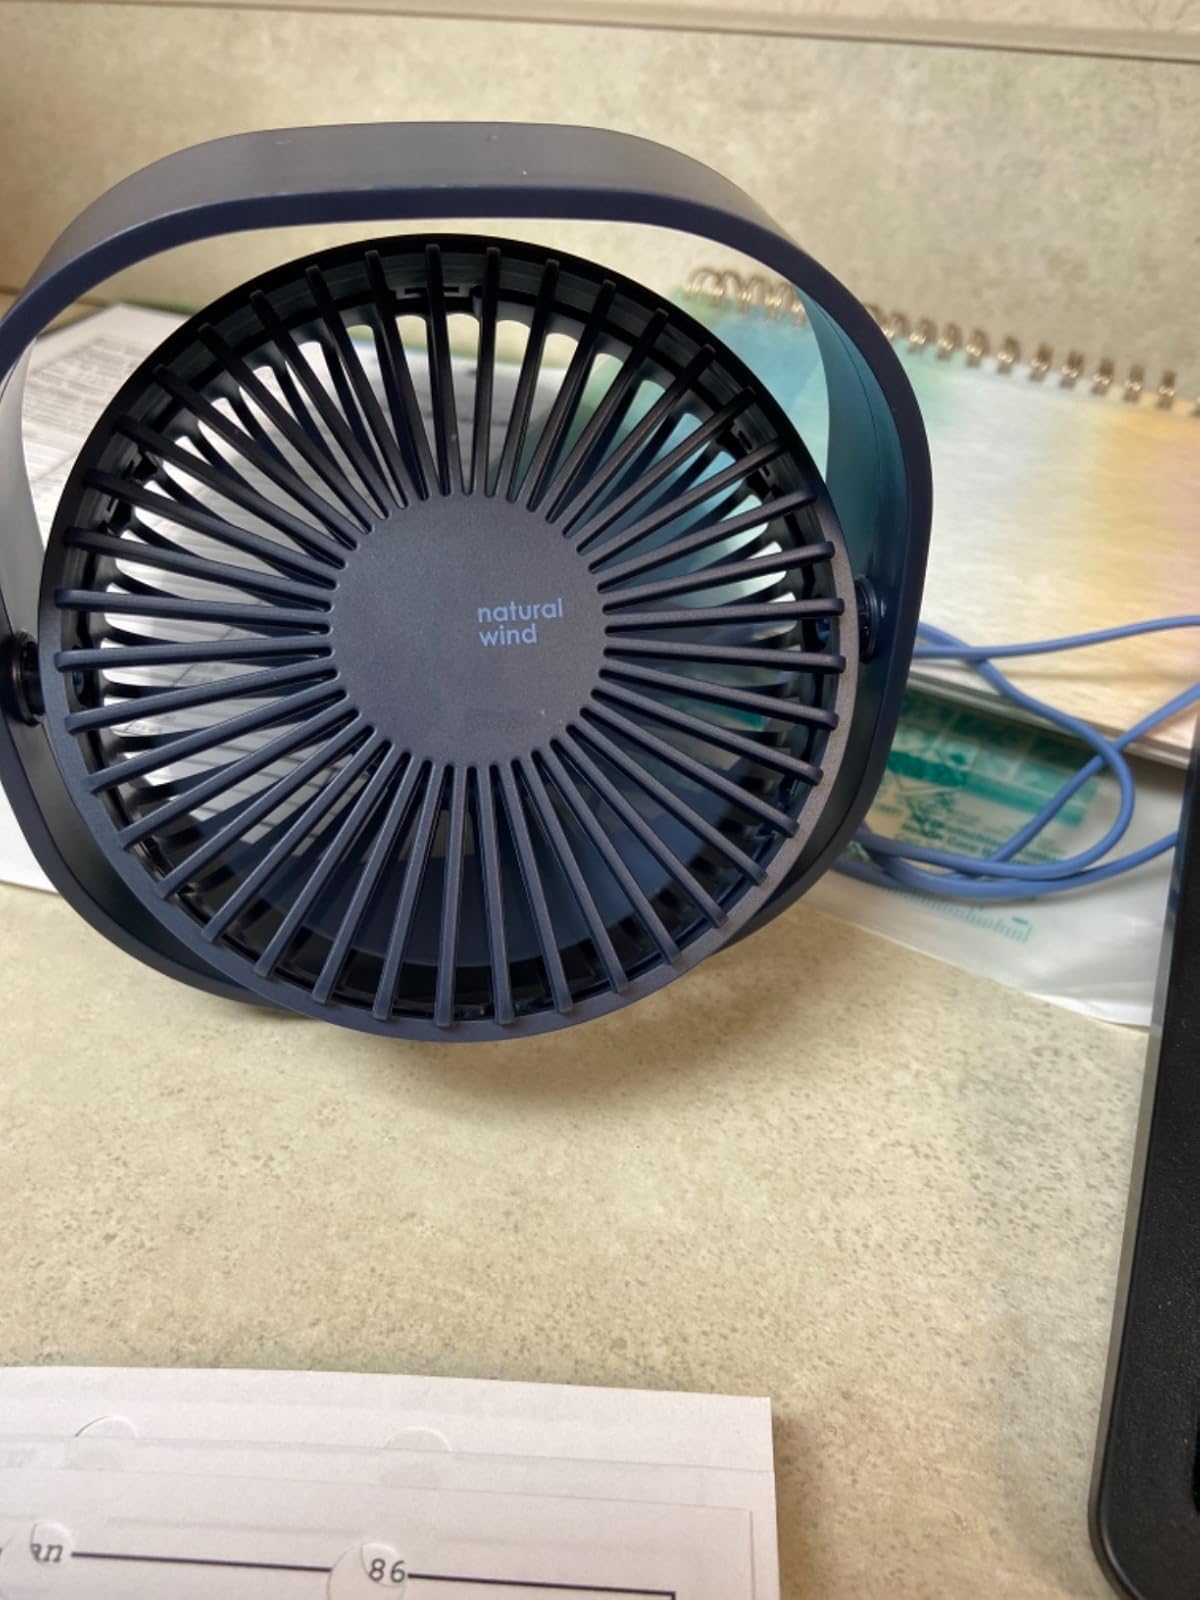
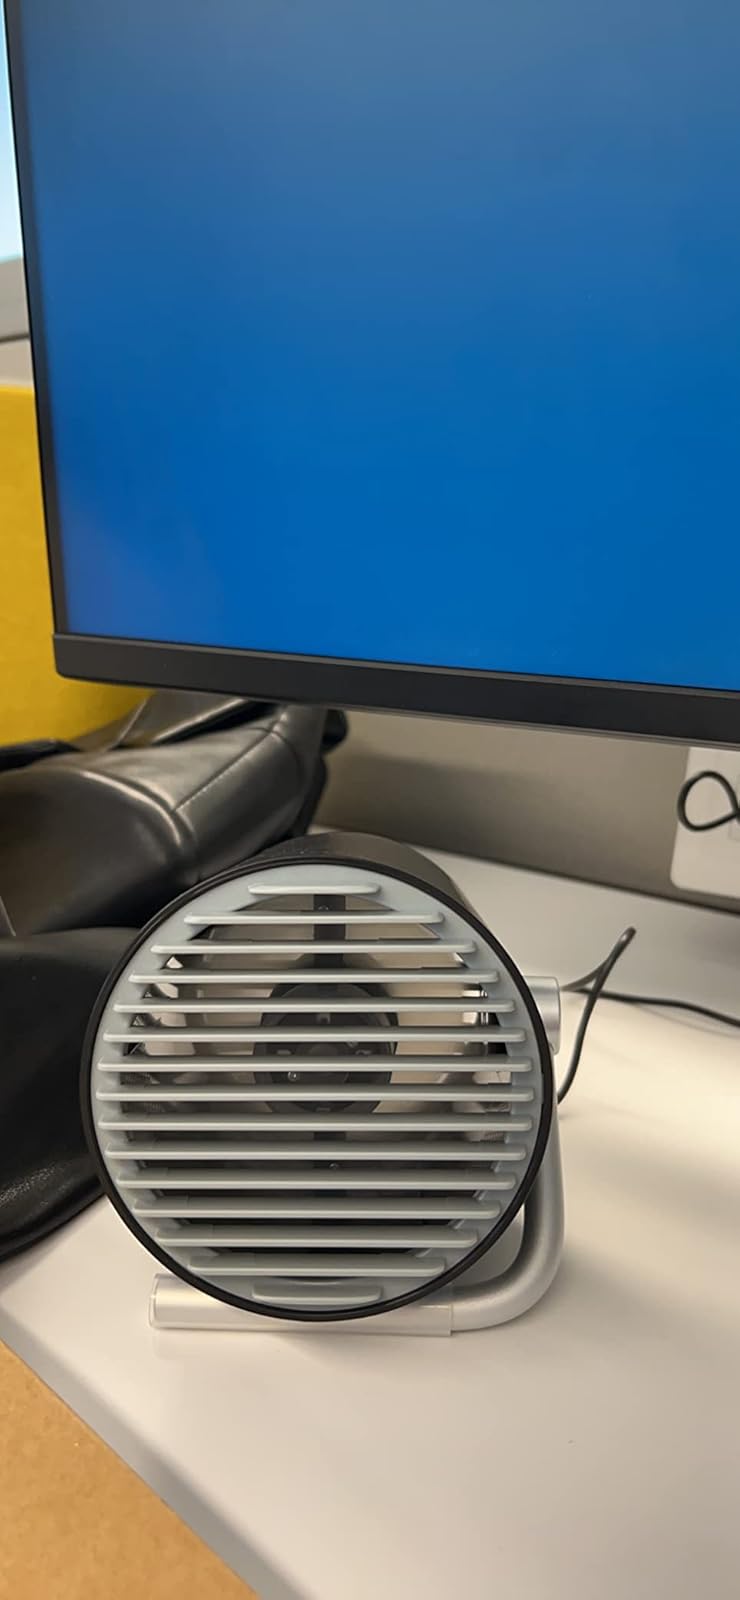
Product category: fan
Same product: no